Golden Jubilee of Elizabeth II

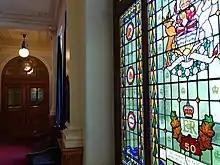
A stained glass window in Parliament Buildings, Victoria, British Columbia, Canada, commemorating the Queen's Golden Jubilee

On 4 June, the entire royal family and 2,400 guests attended a national service of thanksgiving at St Paul's Cathedral, to which the Queen rode in the Gold State Coach. The procession to the cathedral began with a 41-gun salute in Hyde Park and 700,000 people lined the streets to watch the royal family on their way to the service. The thanksgiving service was followed by lunch at the Guildhall. There the Queen addressed the crowd and expressed pride at the Commonwealth's achievements, both during her reign as queen and throughout time; Elizabeth was quoted as saying: "Gratitude, respect and pride, these words sum up how I feel about the people of this country and the Commonwealth—and what this Golden Jubilee means to me." Then the jubilee parade, which included 20,000 participants, started along The Mall in the early afternoon. Veterans, volunteers, members of the ambulance service, the Automobile Association and the British Red Cross took part in the parade. In addition to entertainers performing for the Queen, numerous floats were decorated to illustrate British life through the years of Elizabeth's reign and driven through The Mall. The parade concluded with 5,000 adults and children from the 54 member-states of the Commonwealth of Nations marching in their various national costumes before the Queen and presenting to her a "rainbow of wishes", consisting of handwritten notes from school children across the Commonwealth. In front of more than one million people, the Royal Family assembled on the balcony of the Centre Room of Buckingham Palace and watched a flypast consisting of every type of Royal Air Force aircraft in service (27 in all), Concorde, and the Red Arrows. There was only one publicly noted negative event in relation to the jubilee when approximately 40 activists, mostly drawn from the anarchist Movement Against the Monarchy, were arrested during a protest in the run-up to the Jubilee Weekend.